Władysław IV Vasa

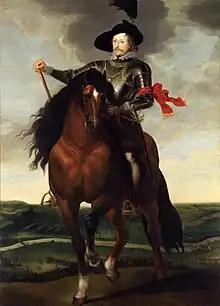
"Władysław IV on Horseback", Rubens' studio

While hunting near Merkinė in early 1648, Władysław suffered from a case of gallstones or kidney stones. The King's condition supposedly worsened as he was given the incorrect medication to treat the ailment. Being aware that these might be his final days, the King had his last will dictated and then received his last rites. Władysław died around 02:00 at night on 20 May 1648.